Ross McWhirter

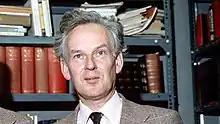

Alan Ross McWhirter (12 August 1925 – 27 November 1975) was, with his twin brother, Norris, the cofounder of the 1955 "Guinness Book of Records" (known since 2000 as "Guinness World Records") and a contributor to the television programme "Record Breakers". He was assassinated by the Provisional Irish Republican Army (IRA) in 1975.